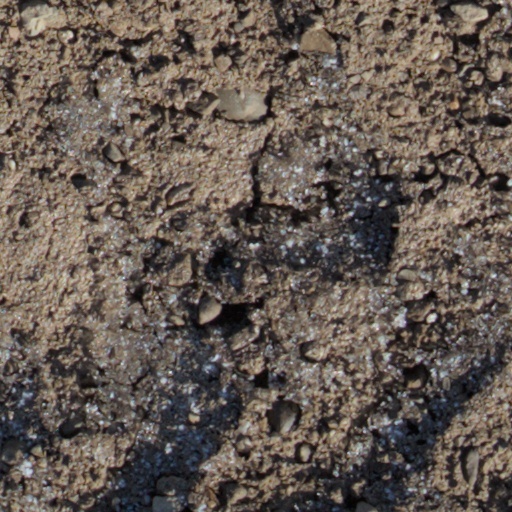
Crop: wheat